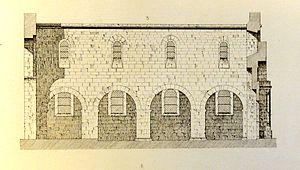
Coupe longitudinale de la nef.
L'église Saint-Gervais-Saint-Protais de Rhuis est une église catholique paroissiale située à Rhuis, dans le département français de l'Oise et la région Hauts-de-France. C'est apparemment la première église que le petit village de Rhuis a possédé, et elle représente l'une des églises les plus anciennes de la région. De style roman, elle a été édifiée au milieu du XIᵉ siècle, mais le clocher n'a été bâti qu'à la fin du siècle, en même temps que le chœur fut prolongée d'une abside en hémicycle. La nef est de plan basilical et extrêmement sobre, sans chapiteaux, les grandes arcades retombant sur des impostes agrémentés d'un décor géométrique simple. Les dernières travées des bas-côtés forment des chapelles, dont celle du nord est en même temps la base du clocher. Elle est voûtée d'arêtes, alors que son homologue au sud a été voûté d'ogives vers 1125. La nef est de nouveau recouverte d'une charpente apparente depuis la profonde restauration des années 1964-1970, et les bas-côtés sont simplement plafonnés. Le chœur est mieux éclairé que la nef, mais également dépourvu d'ornementation, et sa voûte en cul de four consiste en fait d'un clayage d'osier.